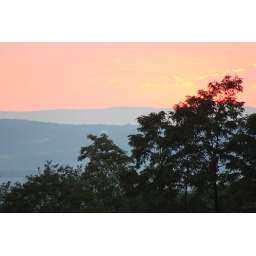
yellow rim w trees in forground